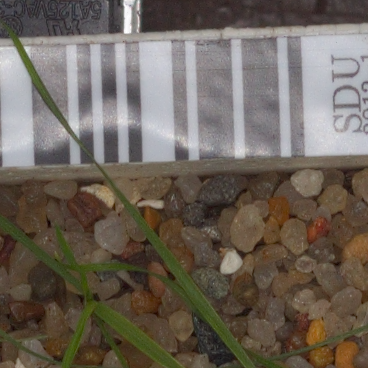
Label: loose_silkybent